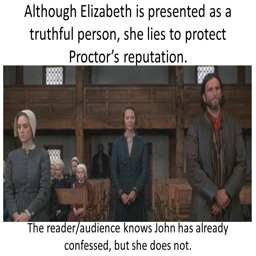
although person is presented as a truthful person , she lies to protect reputation .